Margo Davidson

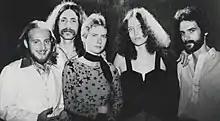
Wells - Davidson Band, circa 1979. Davidson is third from left.

Margo Isabella Davidson (September 28, 1957 – May 17, 2008) was a founding member of The Parachute Club, for which she was saxophonist, percussionist and vocalist. and an advocate for the homeless.